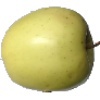
Label: Apple Golden 2